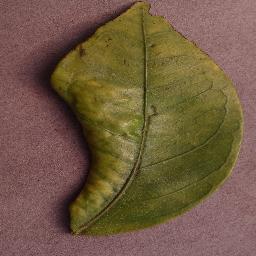
Label: Orange___Haunglongbing_(Citrus_greening)